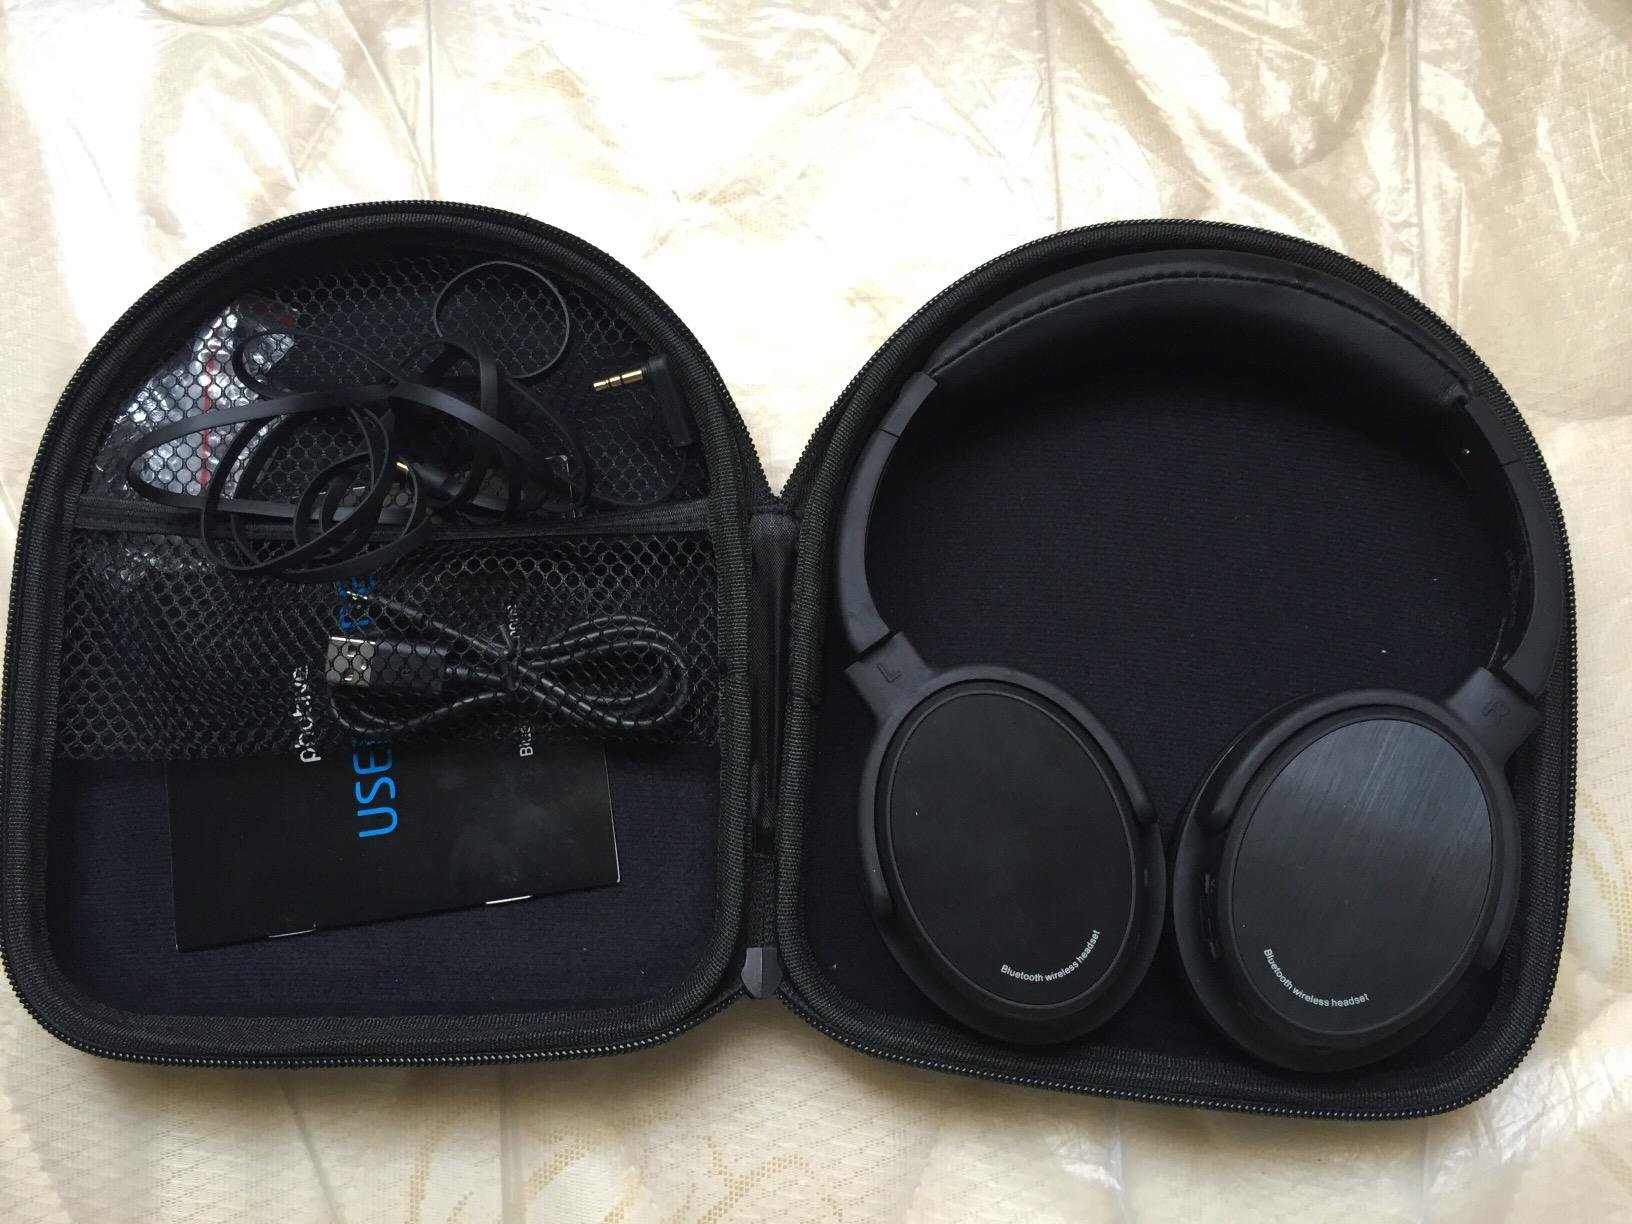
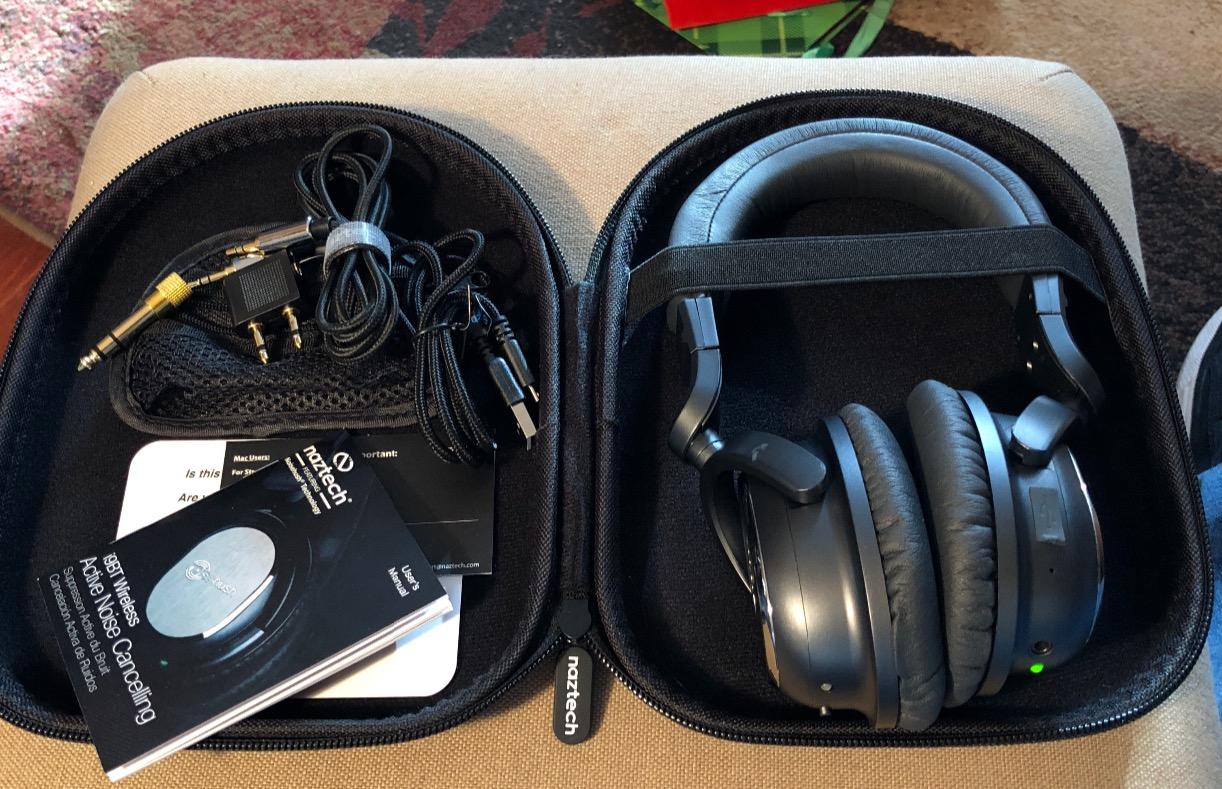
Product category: headphones
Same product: no